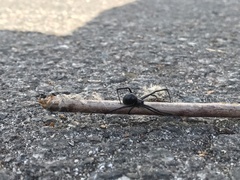
Species: Lactrodectus_hesperus